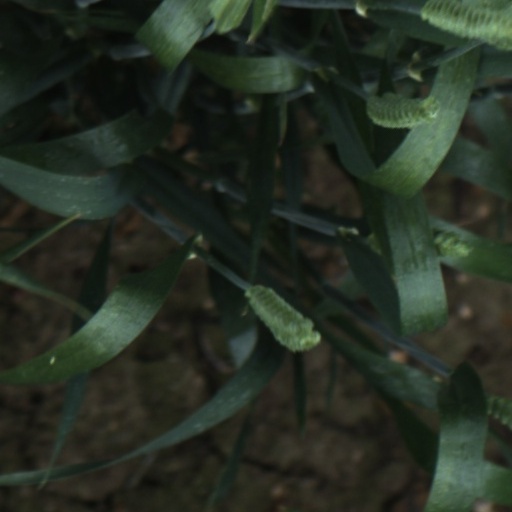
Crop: wheat